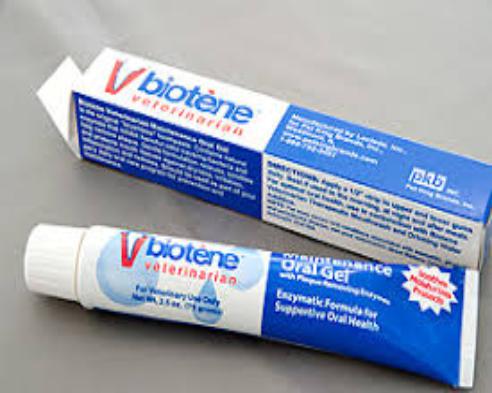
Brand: biotene
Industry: Medical